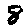
Label: 8